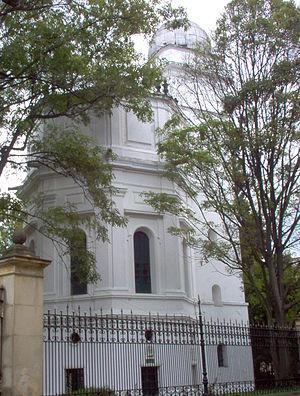
L'histoire de Bogota inventorie, étudie et interprète l'ensemble des événements du passé liés à cette ville.
Bogota, anciennement Santa Fe de Bogotá Distrito Capital, est la capitale de la Colombie et également celle du département de Cundinamarca. Elle a été fondée le 6 août 1538 par le conquistador espagnol Gonzalo Jiménez de Quesada. Suivant l’organisation d’un district capital unitaire et décentralisé, Bogota jouit d'une autonomie lui permettant la gestion de ses intérêts dans les limites imposées par la Constitution et la loi. Composée de 20 districts, elle est la métropole incontestée du pays aux points de vue administratif, économique et politique.
L'Observatoire astronomique national de Colombie, ou OAN est le premier observatoire astronomique construit en Amérique. Son édification se termina le 20 août 1803 à Bogota, près de la Casa de Nariño. Il fut déclaré monument national de Colombie par le décret 1584 du 11 août 1975.